Pons Aemilius

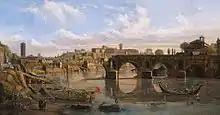
" Rome: View of the River Tiber with the Ponte Rotto and the Aventine Hill" (1690) by Van Wittel, showing the damage wrought by severe floods

After the collapse of the Roman Empire, the bridge was damaged several times by floods, with each flood taking a greater and greater toll on the overall structure. It was first severely damaged in 1230, after which it was rebuilt by Pope Gregory XI. Later, the bridge was more seriously damaged by the flood of 1557, but again was later rebuilt by Pope Gregory XIII; the remnants of the bridge today still bear Latin inscriptions detailing Gregory XIII's renovation of the bridge. Finally, floods in 1575 and 1598 carried the eastern half away, resulting in its abandonment as a functioning bridge for several centuries.